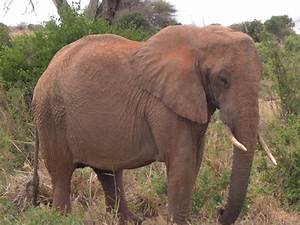
Label: elephant